Macintosh conversion

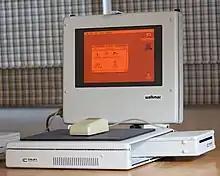
The first WalkMac, from Colby Systems, was based upon a Mac Plus logic board, with a plasma display.

Dynamac Corporation, out of Denver, Colorado, also known as Dynamac Computer Products Inc., was founded as a Delaware corporation in 1970 and offered Mac portable computer systems between 1986 and 1991. In 1986 it became the first Mac portable vendor to purchase Macintosh computers from Apple at a discounted price.